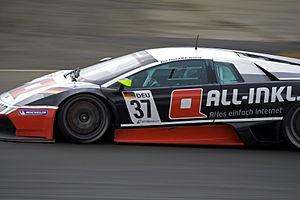
Le Championnat du monde FIA GT1 était un championnat de course automobile réunissant des voitures de type Grand Tourisme de 1ʳᵉ catégorie de la FIA, il a pris la suite en 2010 du Championnat FIA GT qui était essentiellement européen et qui regroupait plusieurs catégories de GT. L'organisateur historique du championnat est la société SRO.